Chess piece

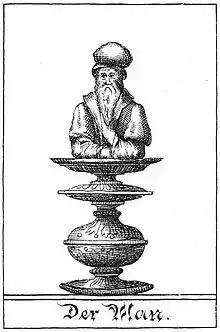
A 1616 illustration of the Mann, a chess piece unique to the Courier Chess variant; the Mann moves like a King, but threatening it does not give check, and it can be captured without loss of the game.

Chess variants sometimes include new, non-standard, or even old pieces. For example, Courier Chess, a predecessor of modern chess dating from the 12th century, was played on an 8×12 board and used all six modern chess piece types, plus three additional types of pieces: Courier, Mann (or "rath" or "sage"), and Jester. Variants of "old" chess might use the old rules for bishops/elephants with the alfil piece, or old rules for Queens with the ferz. Many modern variants with unorthodox pieces exist, such as Berolina chess which uses custom pawns that advance diagonally and capture vertically.